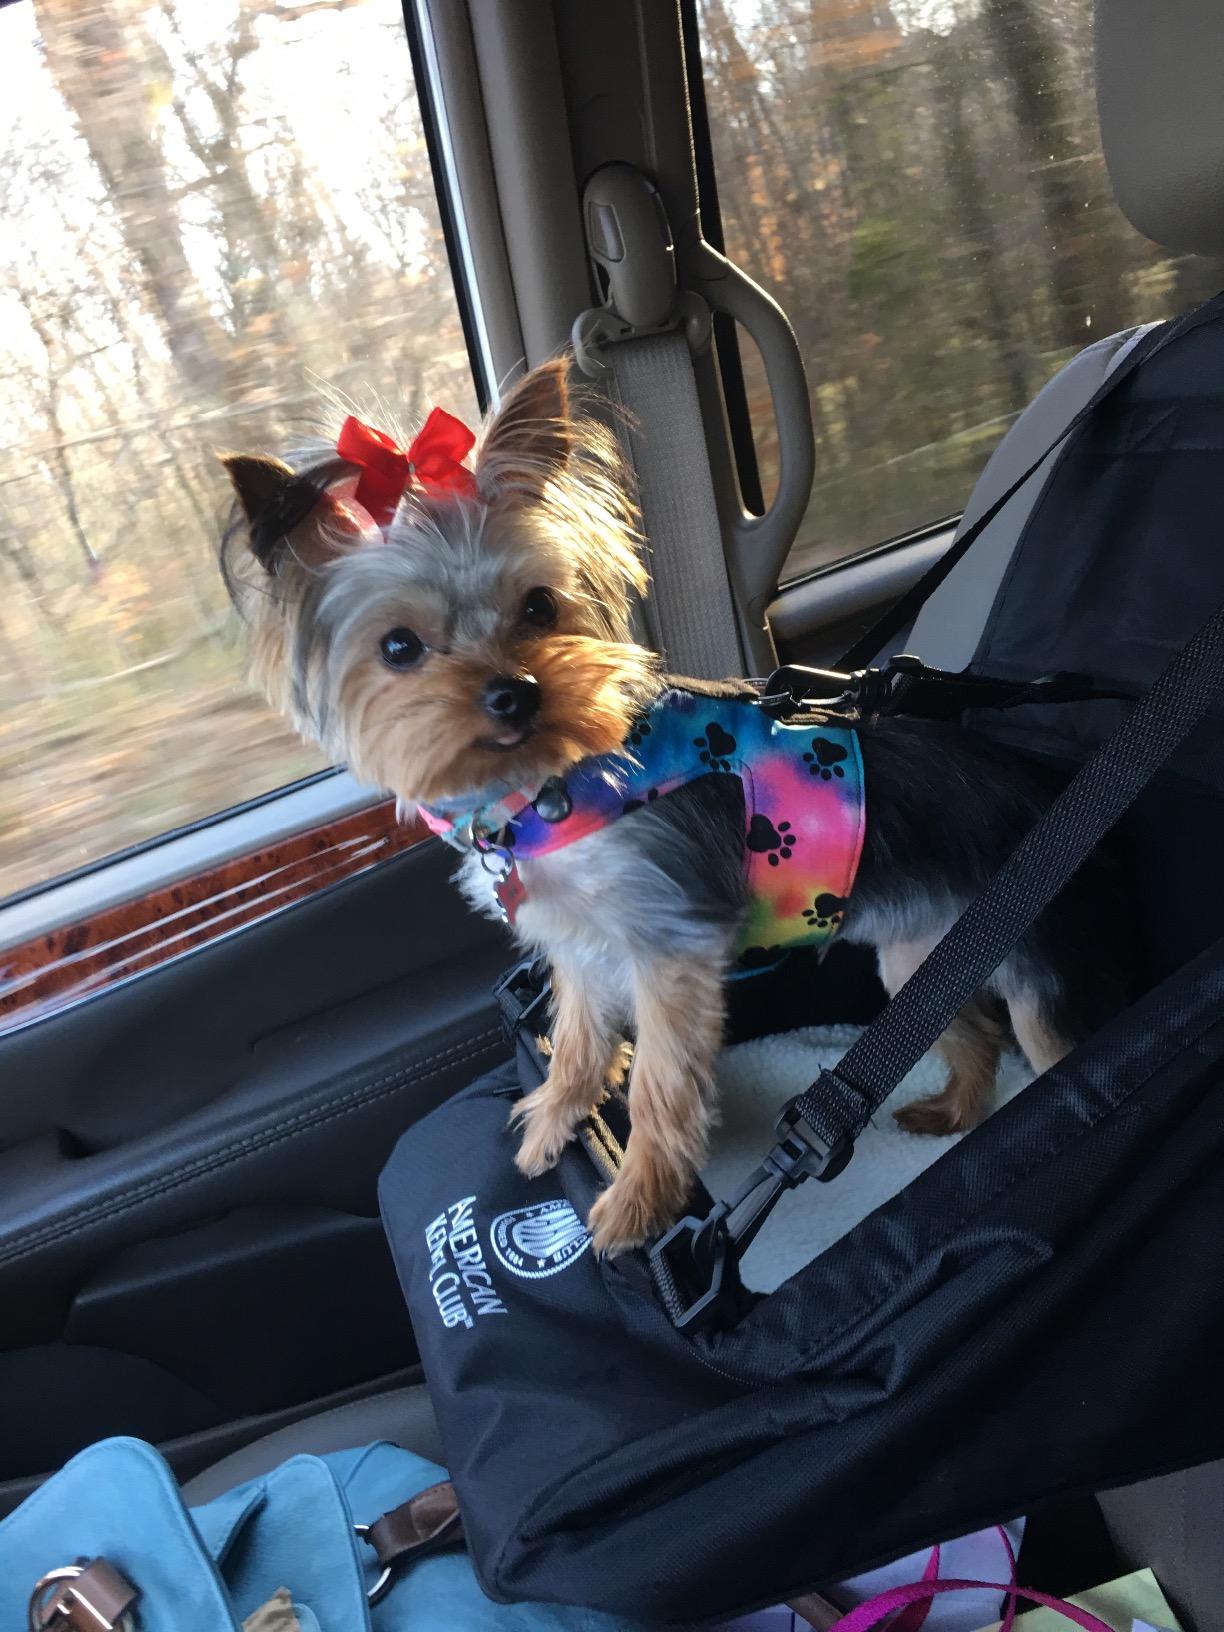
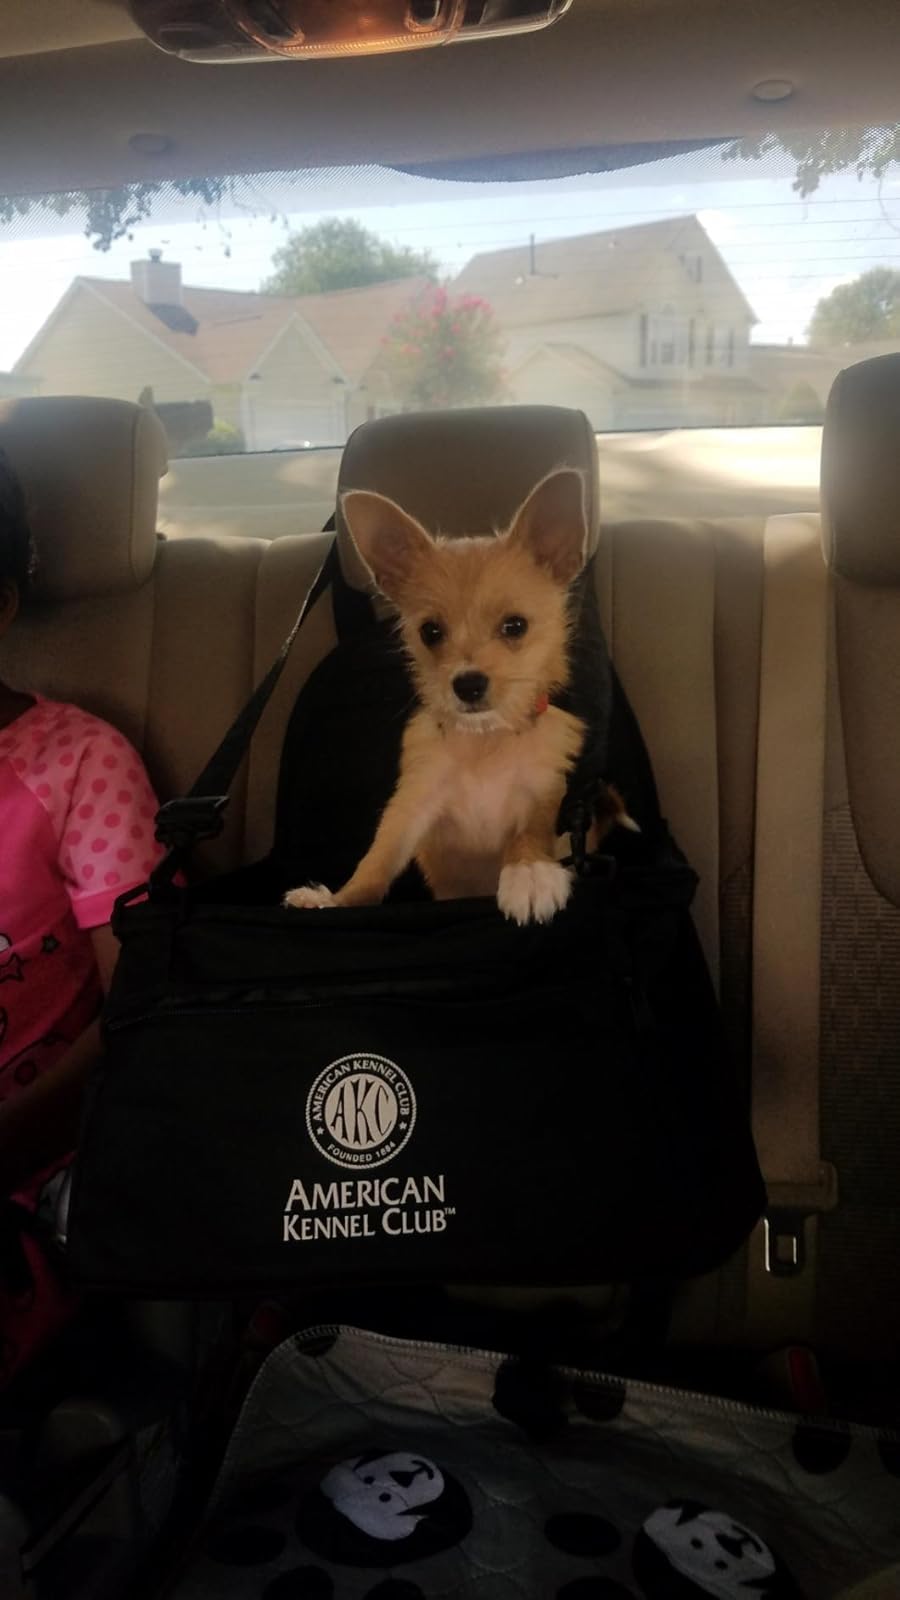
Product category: items_kennel
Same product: yes